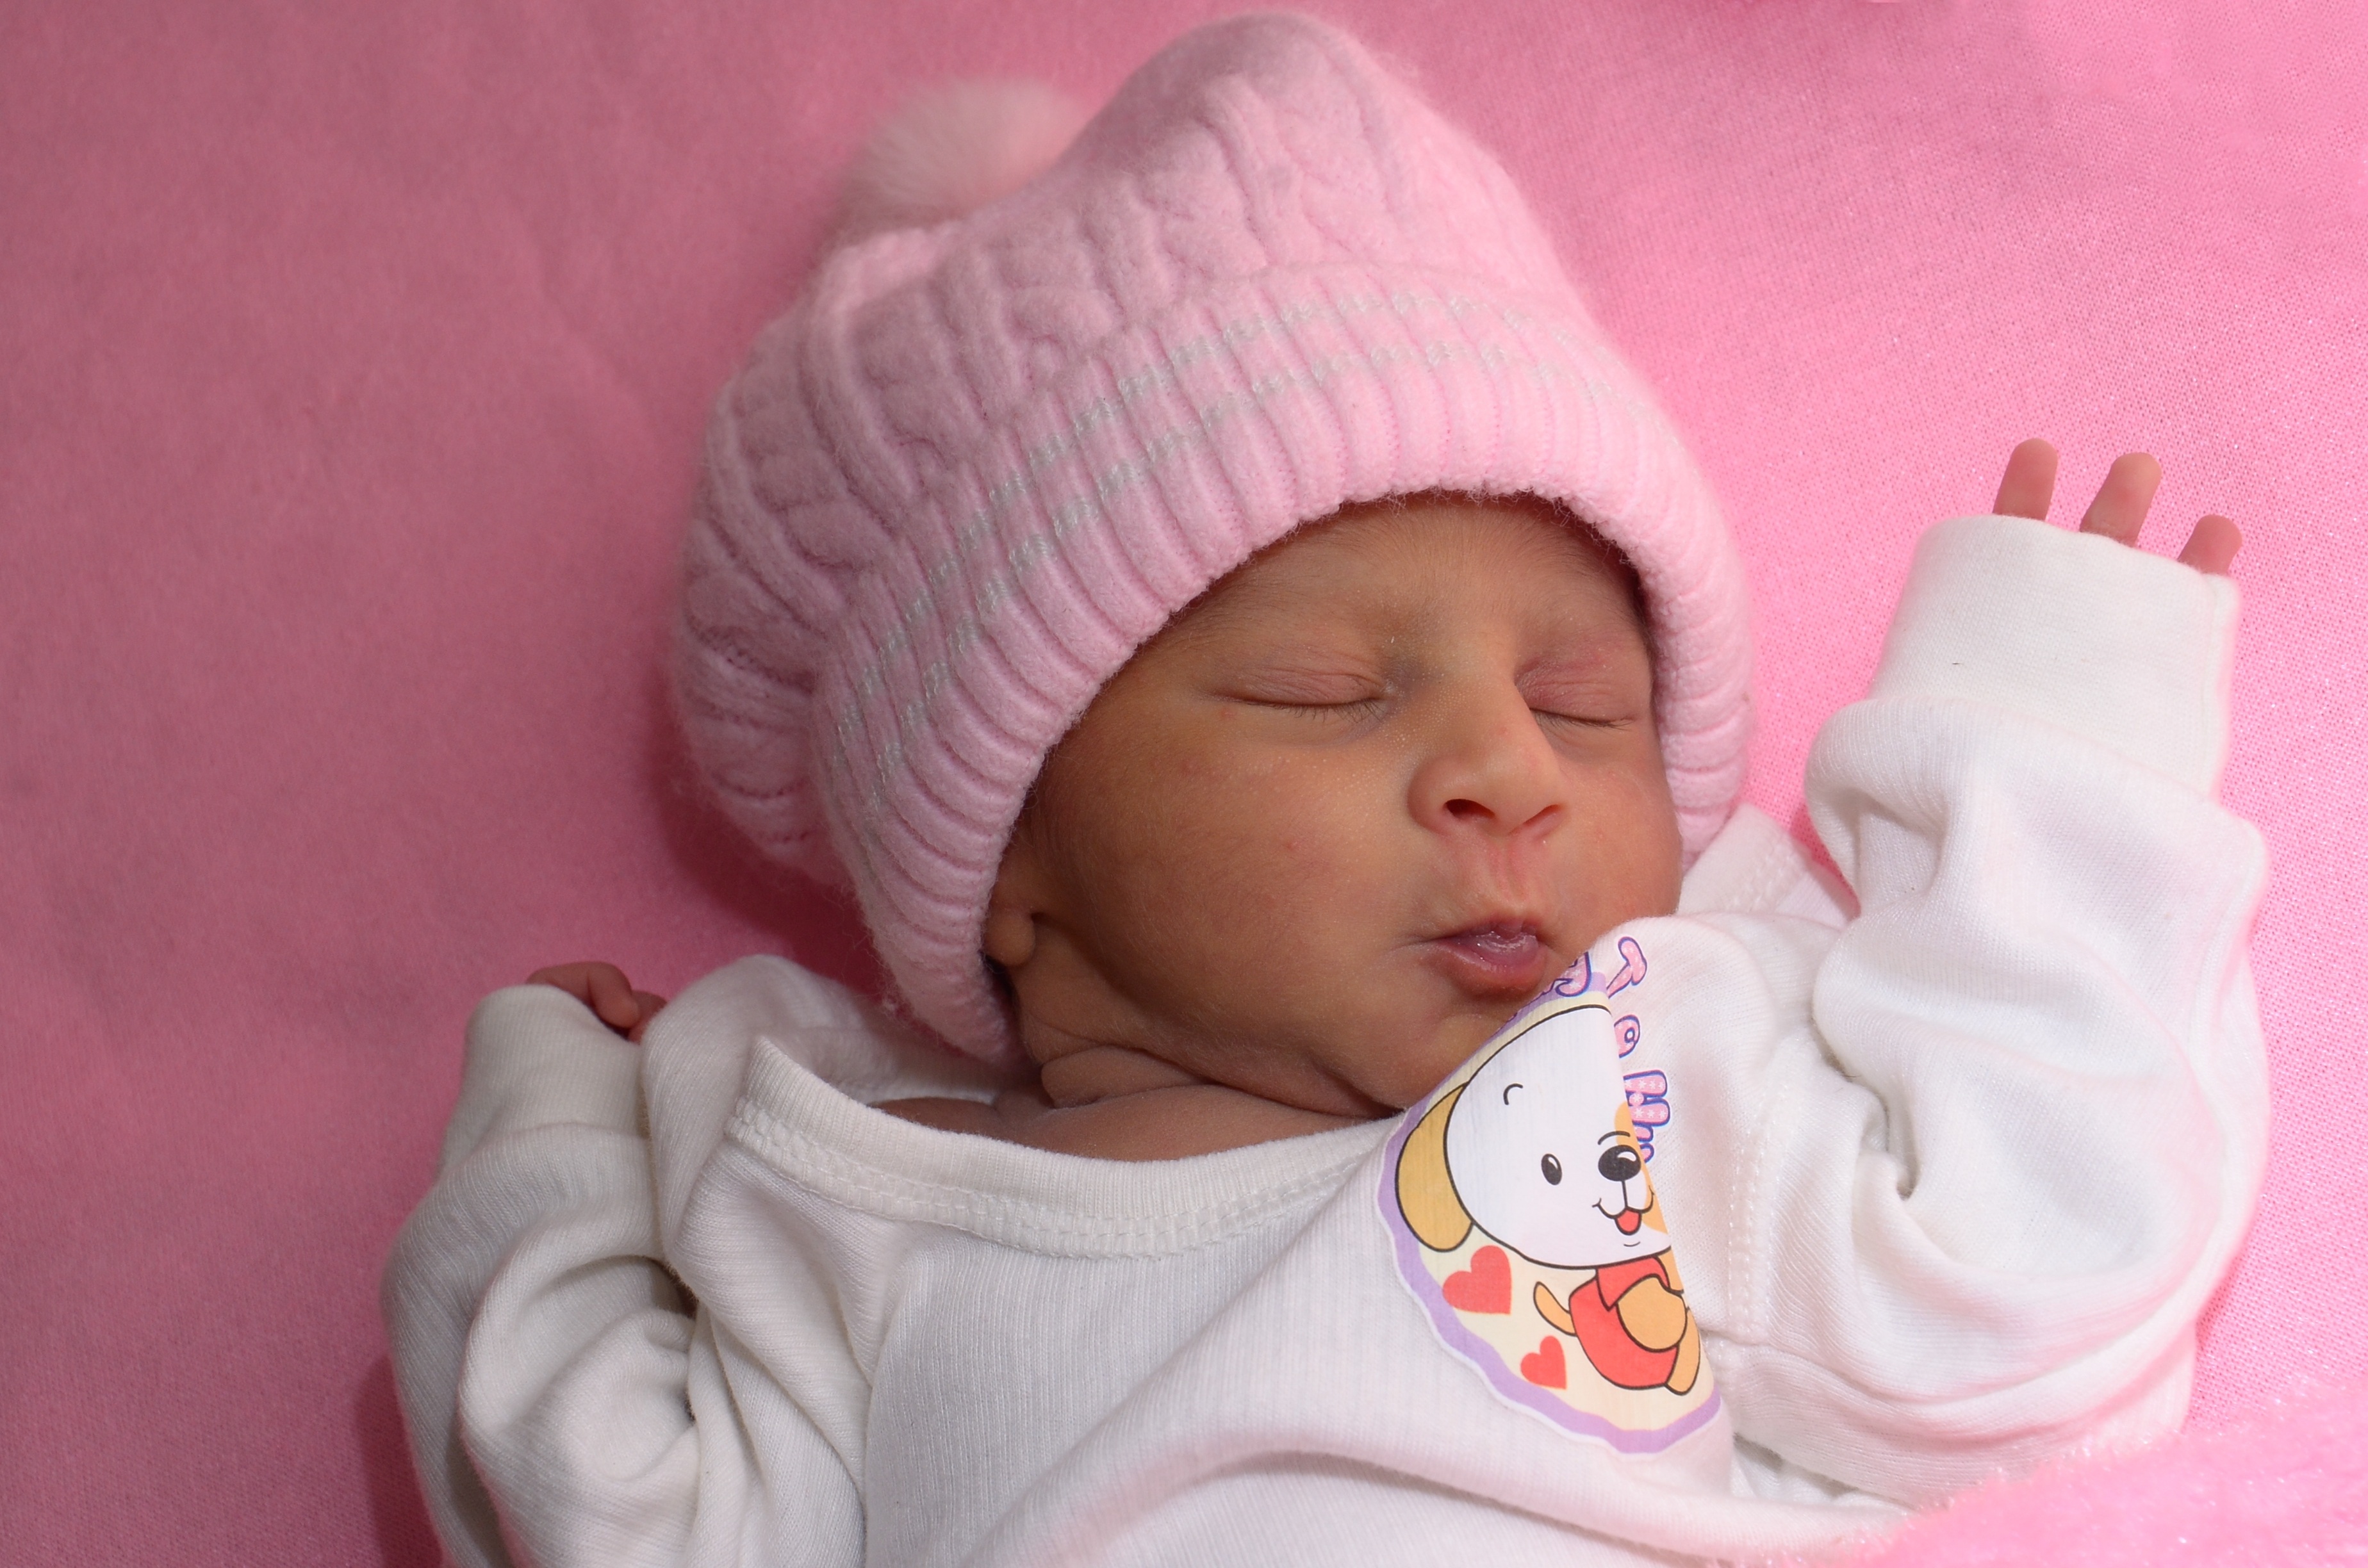
person, kid, love, small, child, pink, toy, baby, childhood, mom, product, doll, nose, lovely, infant, toddler, cap, skin, beautiful, pretty, daughter